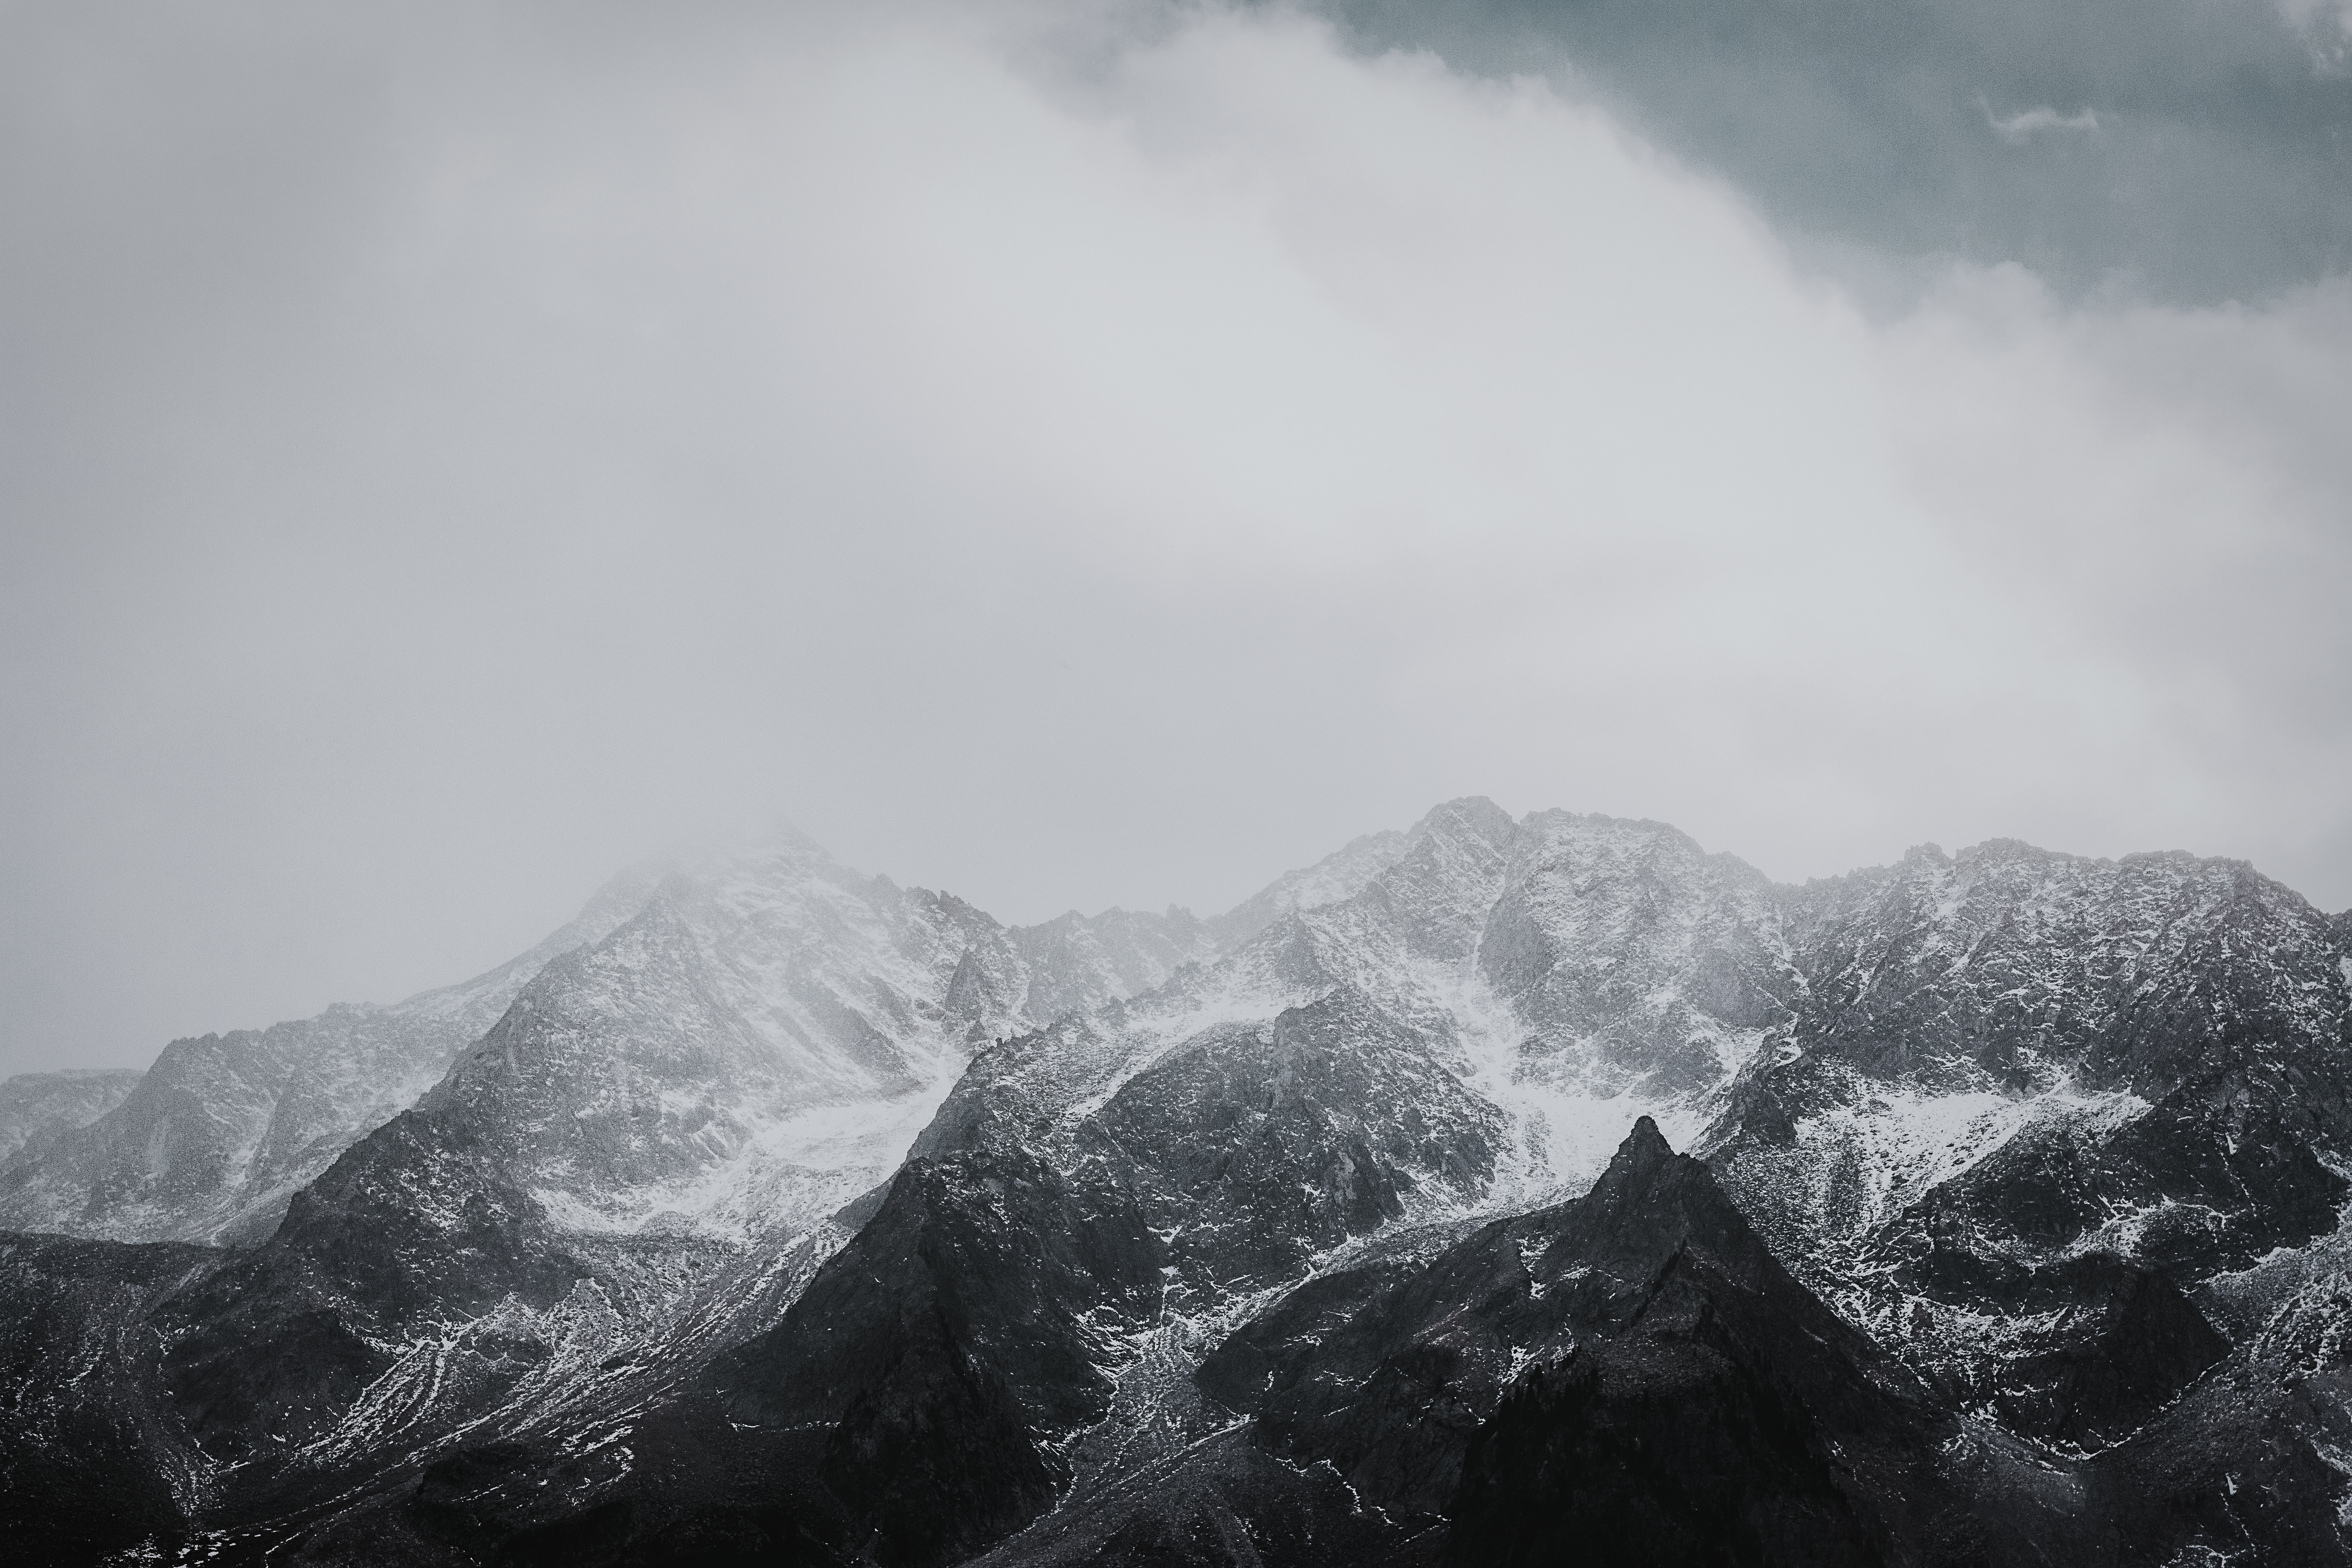
white, sky, mountainous landforms, atmospheric phenomenon, black, mountain, mountain range, cloud, mist, black and white, hill station, alps, atmosphere, geological phenomenon, ridge, monochrome photography, fog, rock, landscape, hill, monochrome, highland, photography, massif, geology, summit, haze, sea, fell, sunlight, winter, national park, stock photography, wave, wind wave, valley, snow, meteorological phenomenon, vacation, world, style